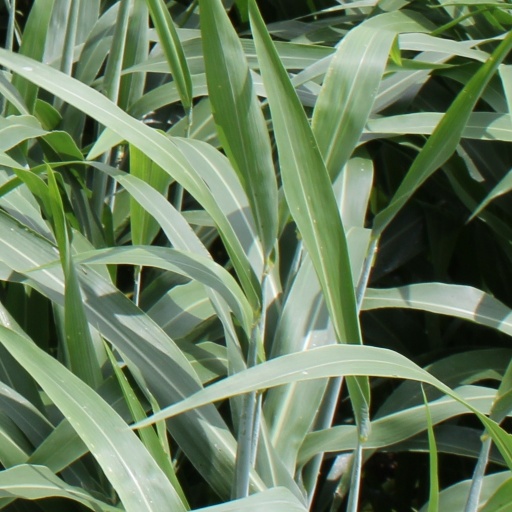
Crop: sorghum